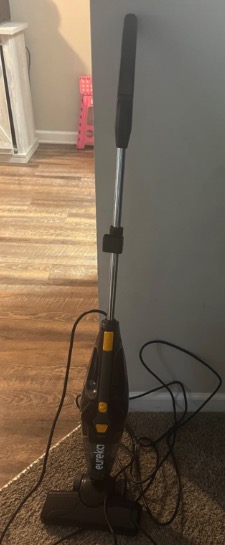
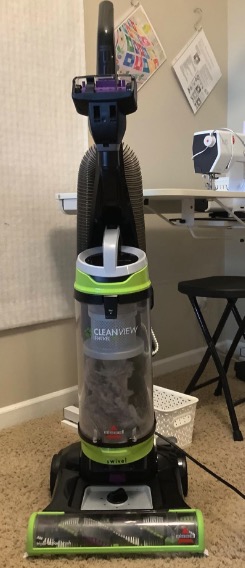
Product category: items_vacuum
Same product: no